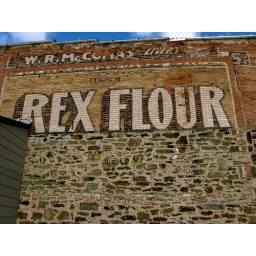
Vintage Rex Flour sign on the side of a building in Helena,Montana.